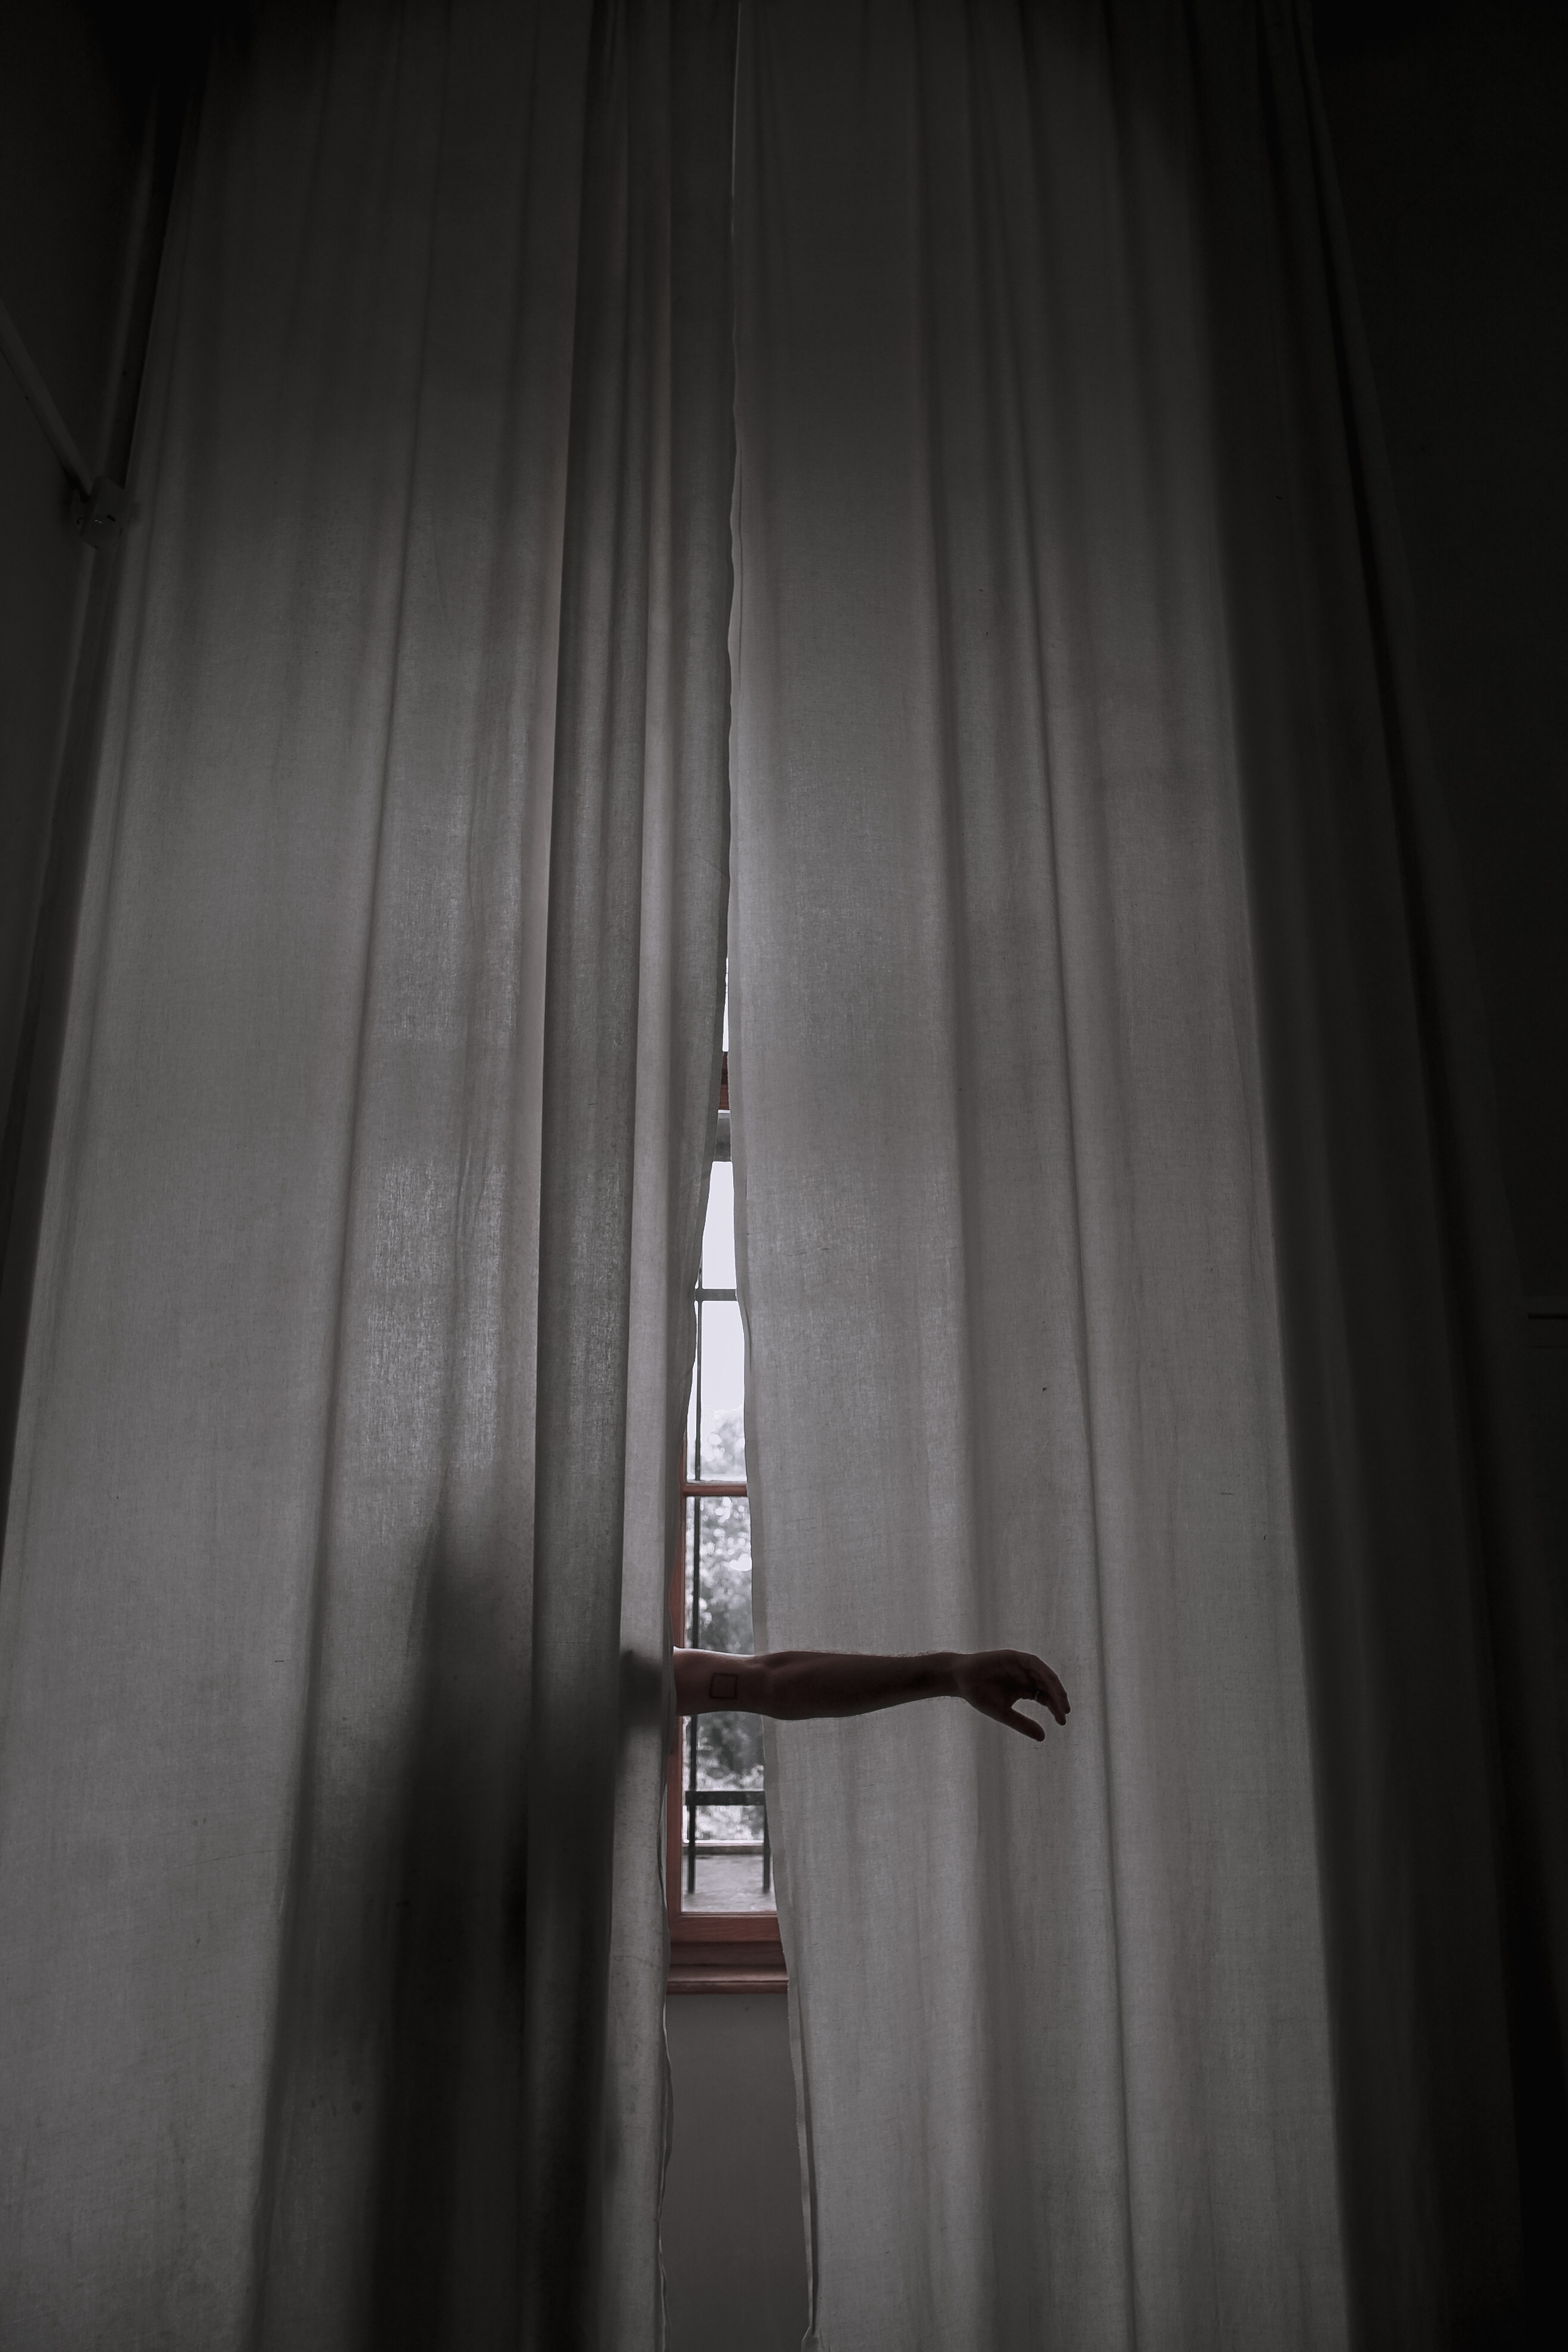
light, structure, wood, line, darkness, black, cool image, angle, cool photo